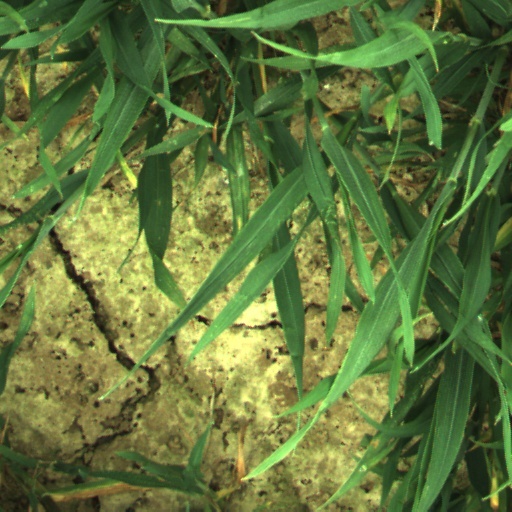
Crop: wheat